Chemin de ronde

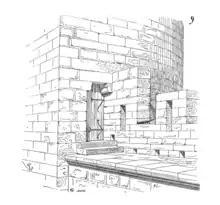
"Chemin de ronde" on a curtain wall. Access is given to the battlements and shooting slots in the parapet as well as to a tower door.

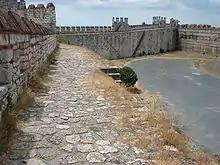
The "chemin de ronde" of the Yedikule Fortress, Istanbul, Turkey.

A chemin de ronde (French, "round path"' or "patrol path"), also called an allure, alure or, more prosaically, a wall-walk, is a raised protected walkway behind a castle battlement.